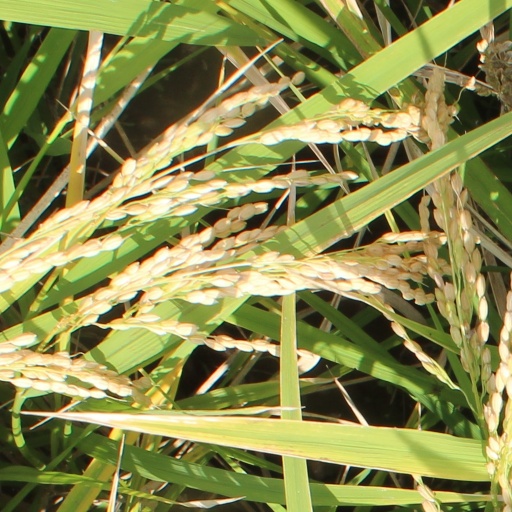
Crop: rice